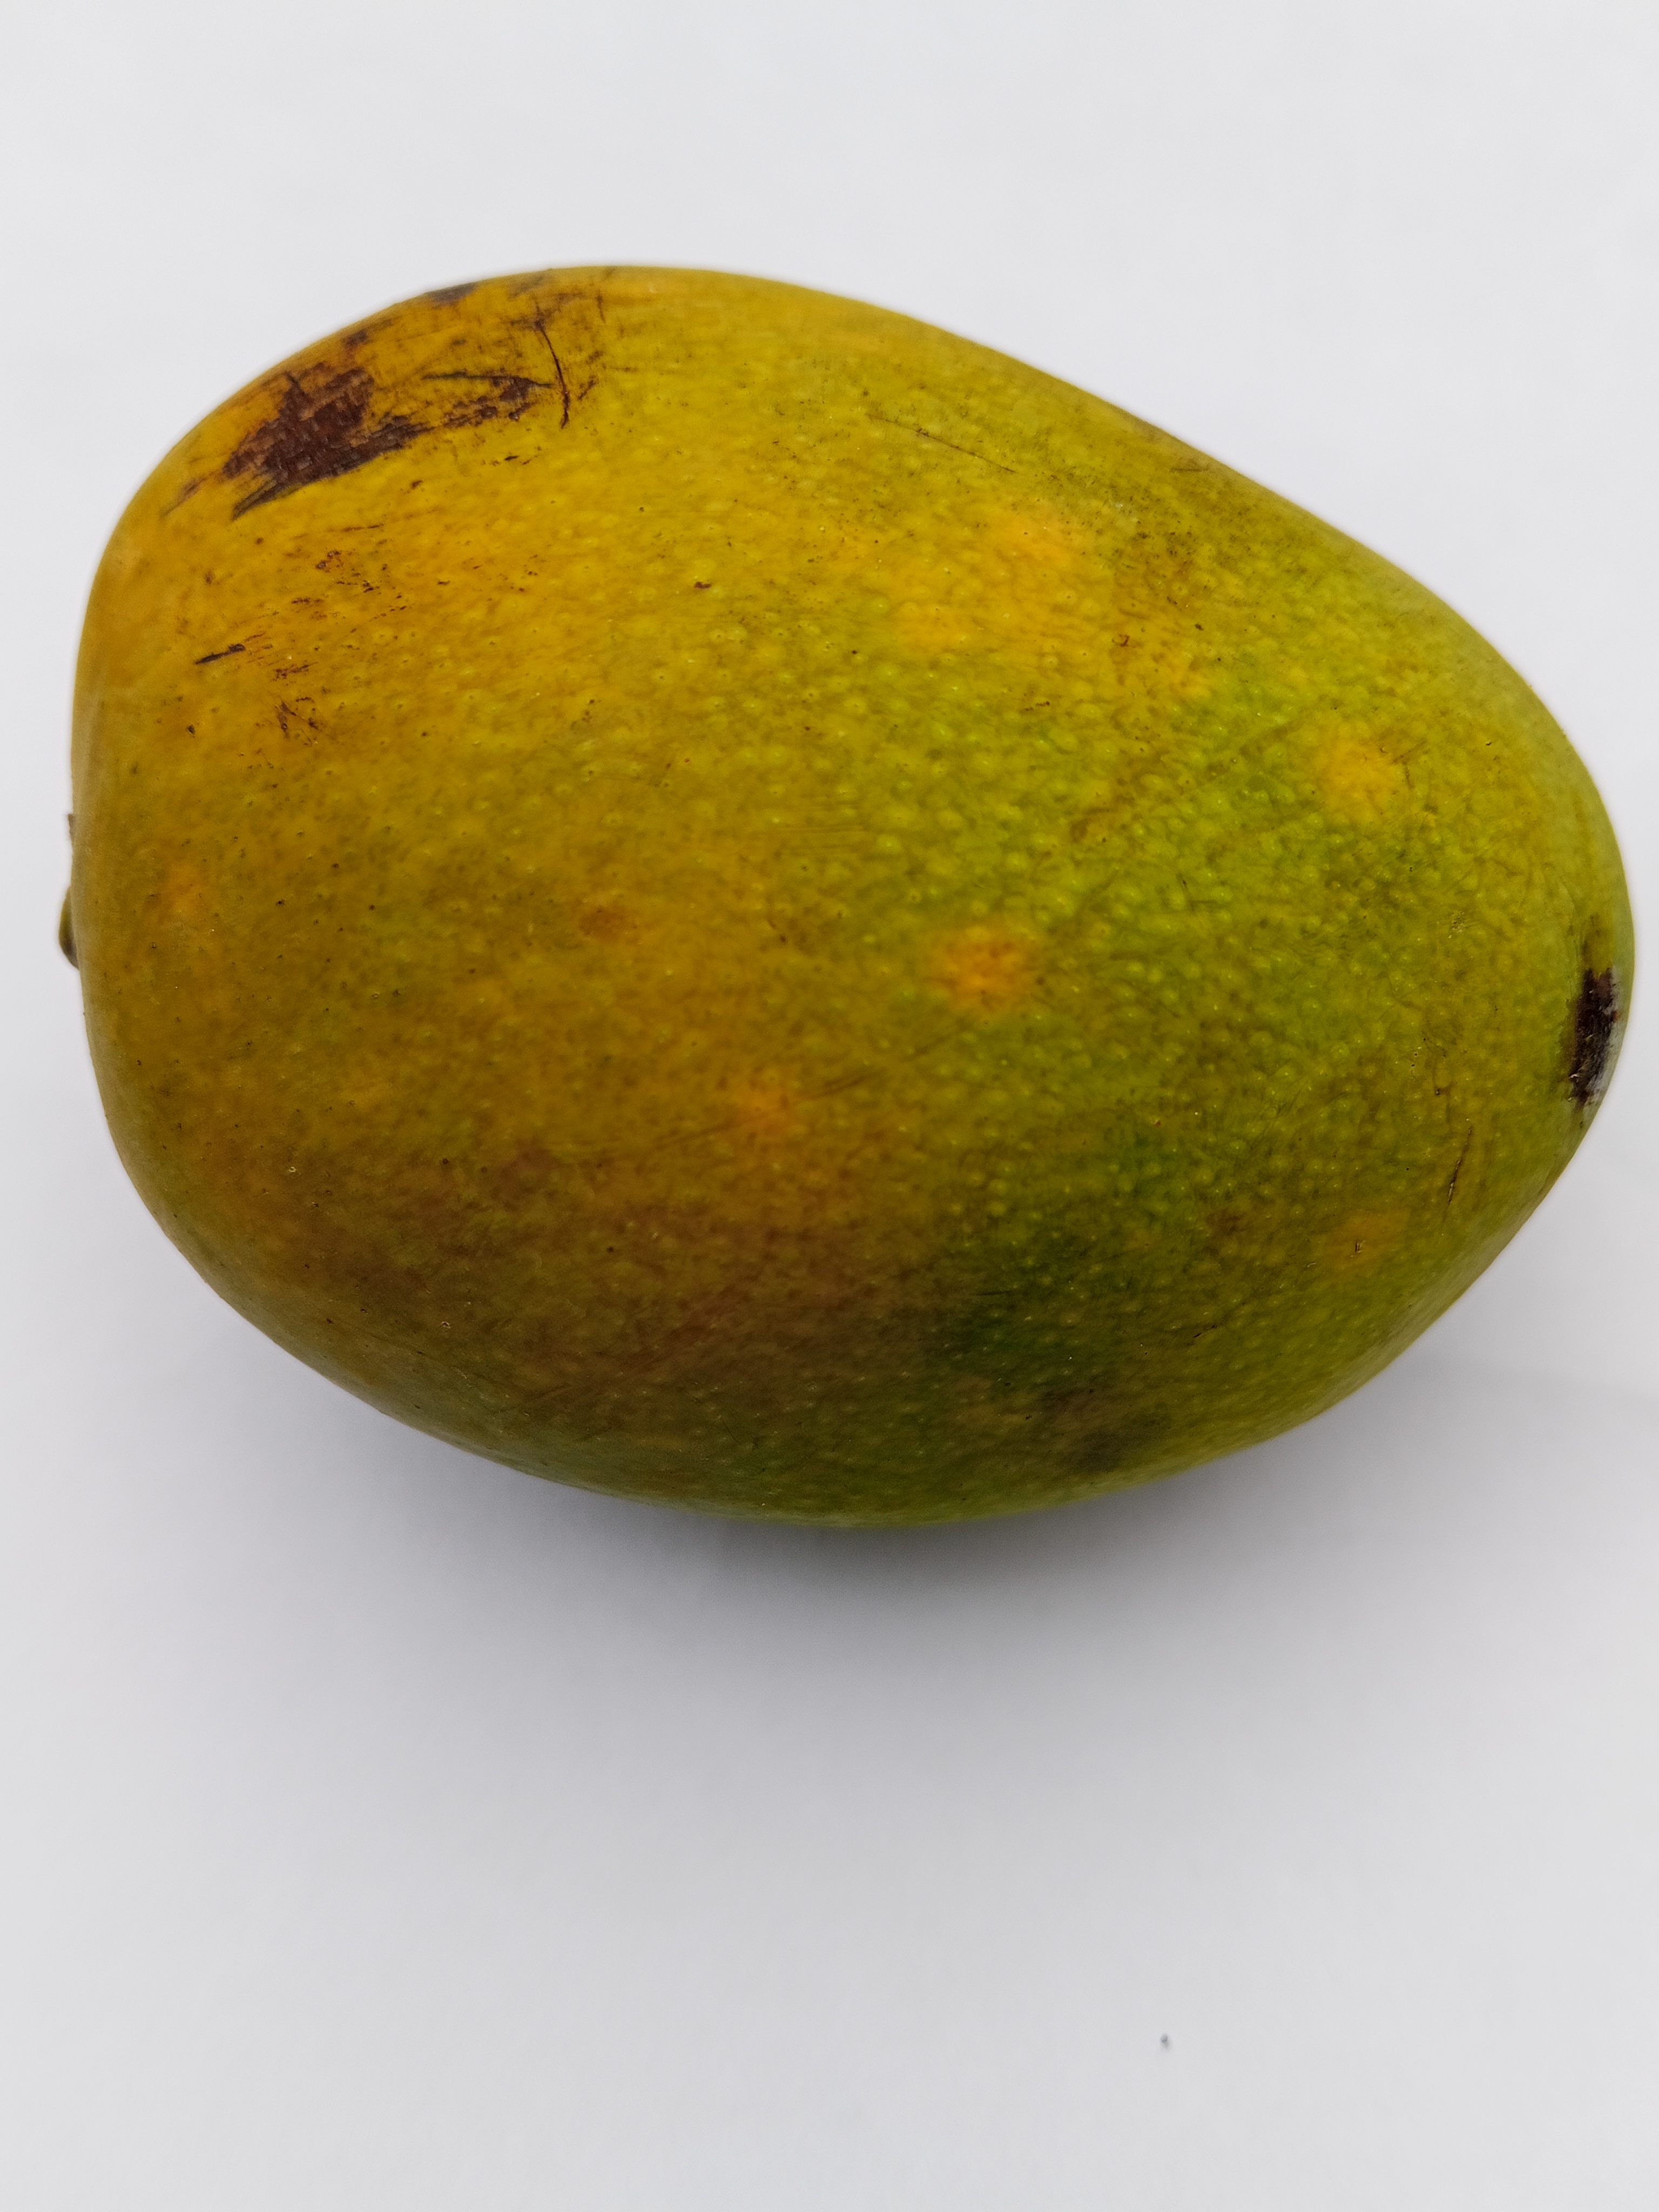
Mango variety: Himsagar